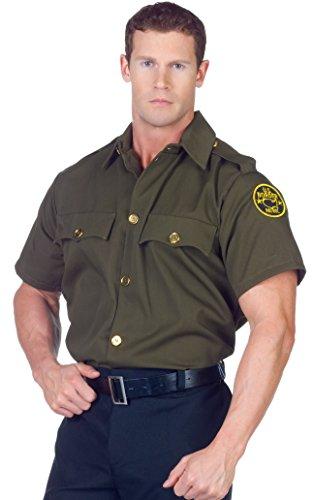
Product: Underwraps Costumes Men's Border Patrol Costume - Shirt
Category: Clothing, Shoes & Jewelry | Costumes & Accessories | Men | Costumes & Cosplay Apparel | Tops
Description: High quality costumes presented by Underwraps Costumes.
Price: $20.75